Yitzhak Gruenbaum

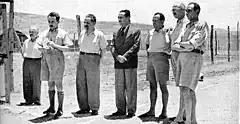
Zionist leaders, arrested in Operation Agatha, in detention in Latrun (l-r): David Remez, Moshe Sharett, Yitzhak Gruenbaum, Dov Yosef, Mr. Shenkarsky, David Hacohen, and Isser Harel (1946)

In 1946, Gruenbaum was among the Jewish Agency directors arrested by the British and interned in a detention camp at Latrun.